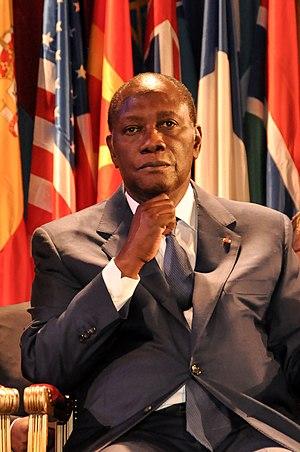
Alassane Ouattara, Président de la Côte d'Ivoire, participant à la cérémonie de remise du prix Félix-Houphouët-Boigny pour la recherche de la paix, à l'UNESCO le 14 septembre 2011.
L'élection présidentielle ivoirienne de 2015 se tient le 25 octobre et voit la réélection dès le premier tour d'Alassane Ouattara à la fonction de président de la République pour un mandat de cinq ans.